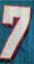
Number: 7